IRIS-T

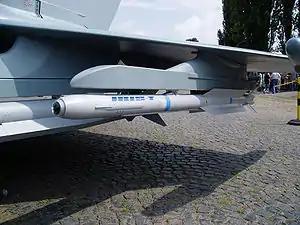
An IRIS-T air-to-air missile of the German Air Force.

In August 1980, the USA, the UK, Germany and France signed a Memorandum of understanding which aimed to develop two types of AAMs to replace existing ones. The USA developed the Advanced Medium-Range Air-to-Air Missile (AMRAAM) to replace the AIM-7 Sparrow, while the Europe team developed the Advanced Short-Range Air-to-Air Missile (ASRAAM) to replace the AIM-9 Sidewinder. This work was dusted off for the UK–German effort, with the Germans providing a new seeker, and the UK providing most of the remaining components.